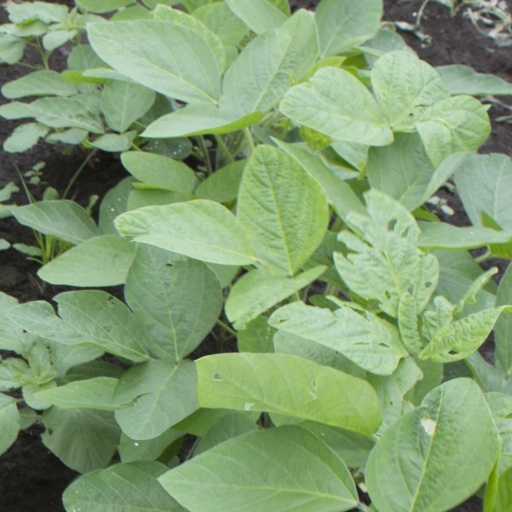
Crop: soybean